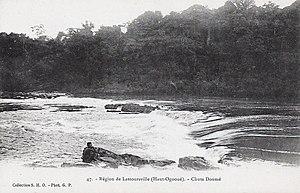
Région de Lastoursville (Haut-Ogooué). Chute Doumé. Collection S.H.O. G.P. phot.
Les Adouma sont une population d'Afrique centrale vivant au sud-est du Gabon, principalement sur les rives sud du fleuve Ogooué, à proximité de Lastoursville, un ancien village adouma.